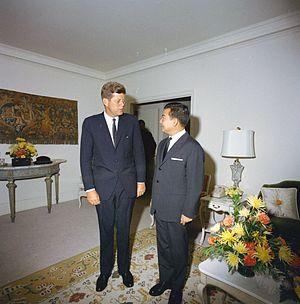
Norodom Sihanouk, né le 31 octobre 1922 à Phnom Penh et mort le 15 octobre 2012 à Pékin, est un homme d'État cambodgien, figure dominante de la vie politique de son pays dans la seconde moitié du XXᵉ siècle. Il a été tour à tour et parfois simultanément roi, Premier ministre, « chef d'État » du royaume, animateur de plusieurs gouvernements en exil, puis à nouveau roi.